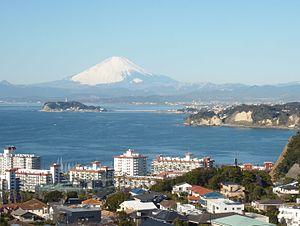
Eno-shima est une petite île du Japon de 4 km de circonférence, qui se situe à l'embouchure du fleuve Katase. L'île est reliée à la ville de Fujisawa par un pont de 600 mètres de long. Elle fait partie du Shōnan.